Sabella spallanzanii

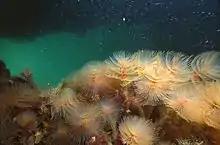
European fanworms are an invasive species in Australian waters.

European fan worms grow to a total length of and are usually larger in deep water. They have stiff, sandy tubes formed from hardened mucus secreted by the worm which protrude from the sand, and a two-layered crown of feeding tentacles which can be retracted into the tube. One of the layers forms a distinct spiral. The colour of the tentacles is variable but they are usually banded in orange, purple and white or they may be a uniform pale grey. Various epiphytic organisms settle and grow on the tubes which may be rather wrinkled near their bases.